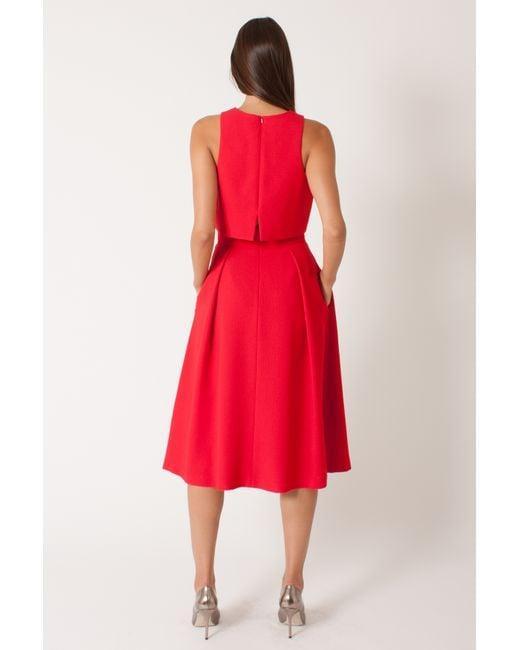
Rote Party Plain Damen Kleid ärmellos